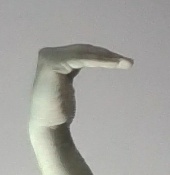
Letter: haa